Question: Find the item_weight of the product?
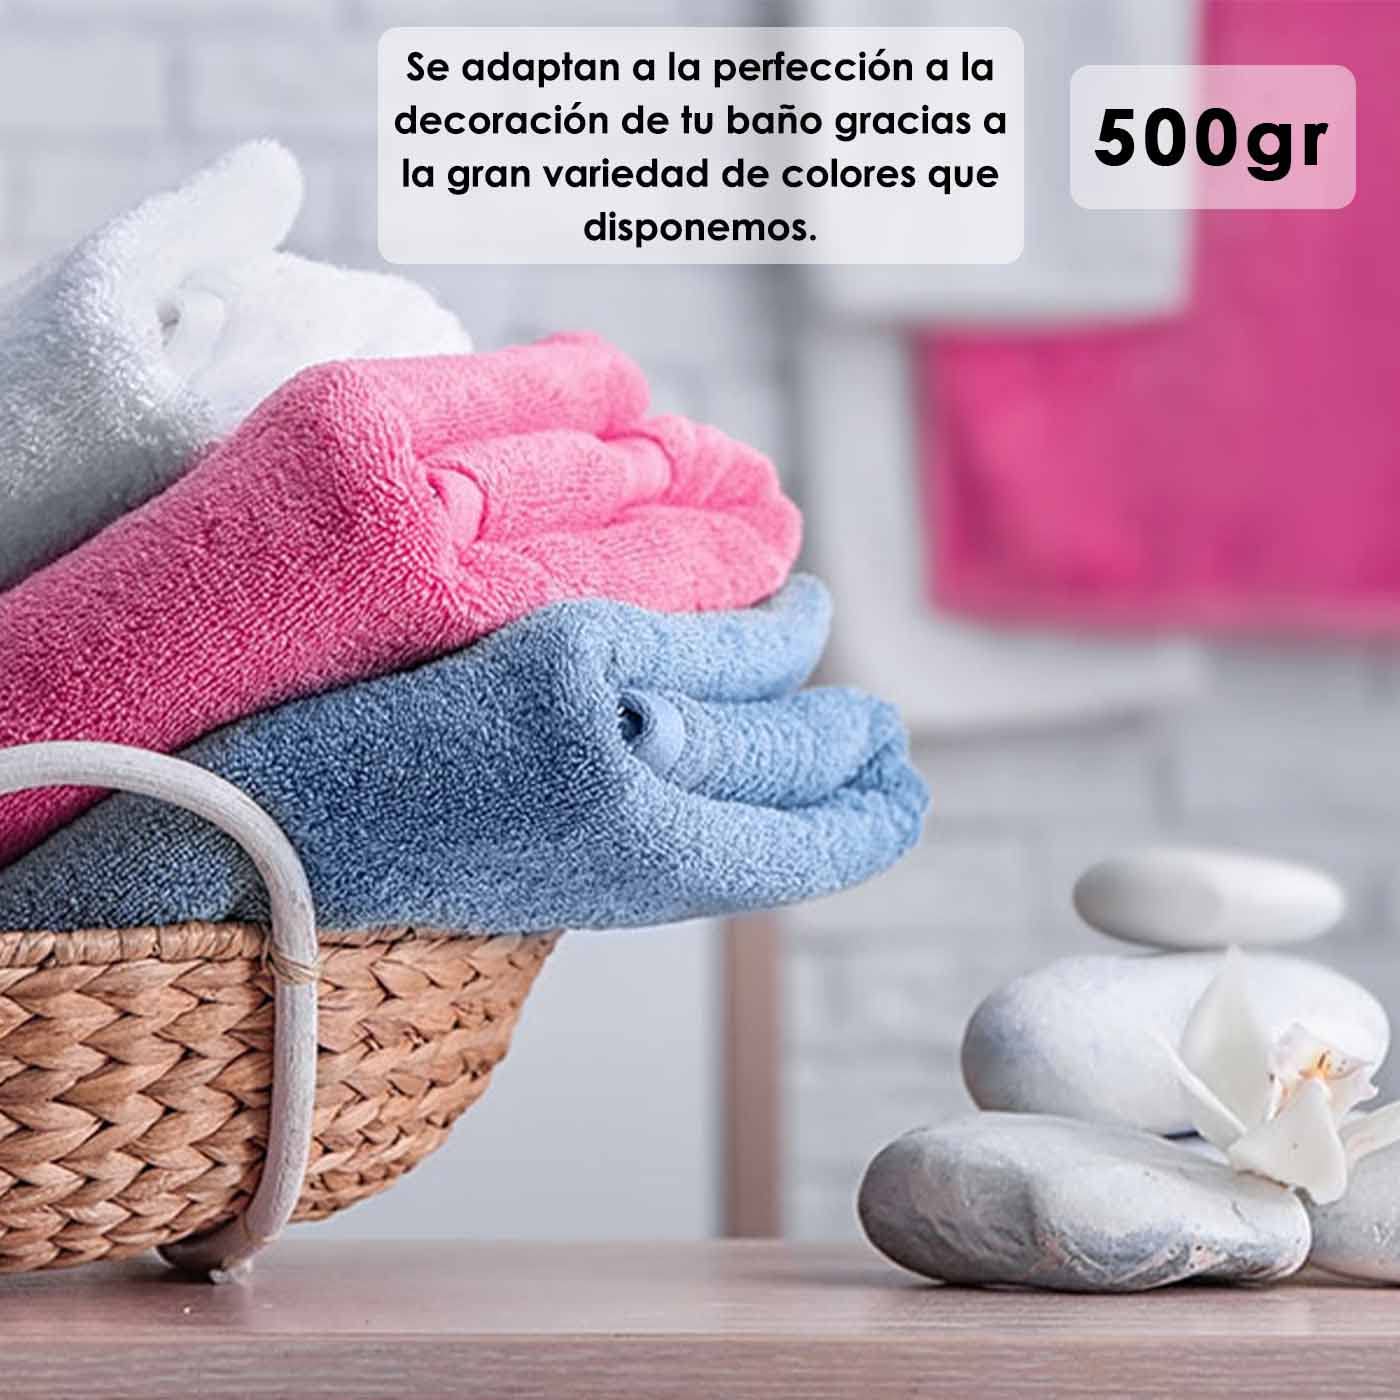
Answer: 500.0 gram